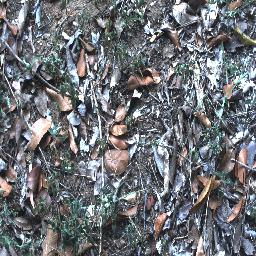
Label: negative